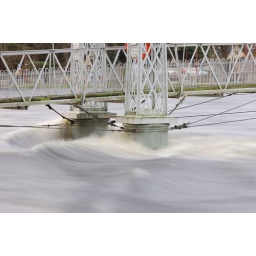
Very high water in the river Ness